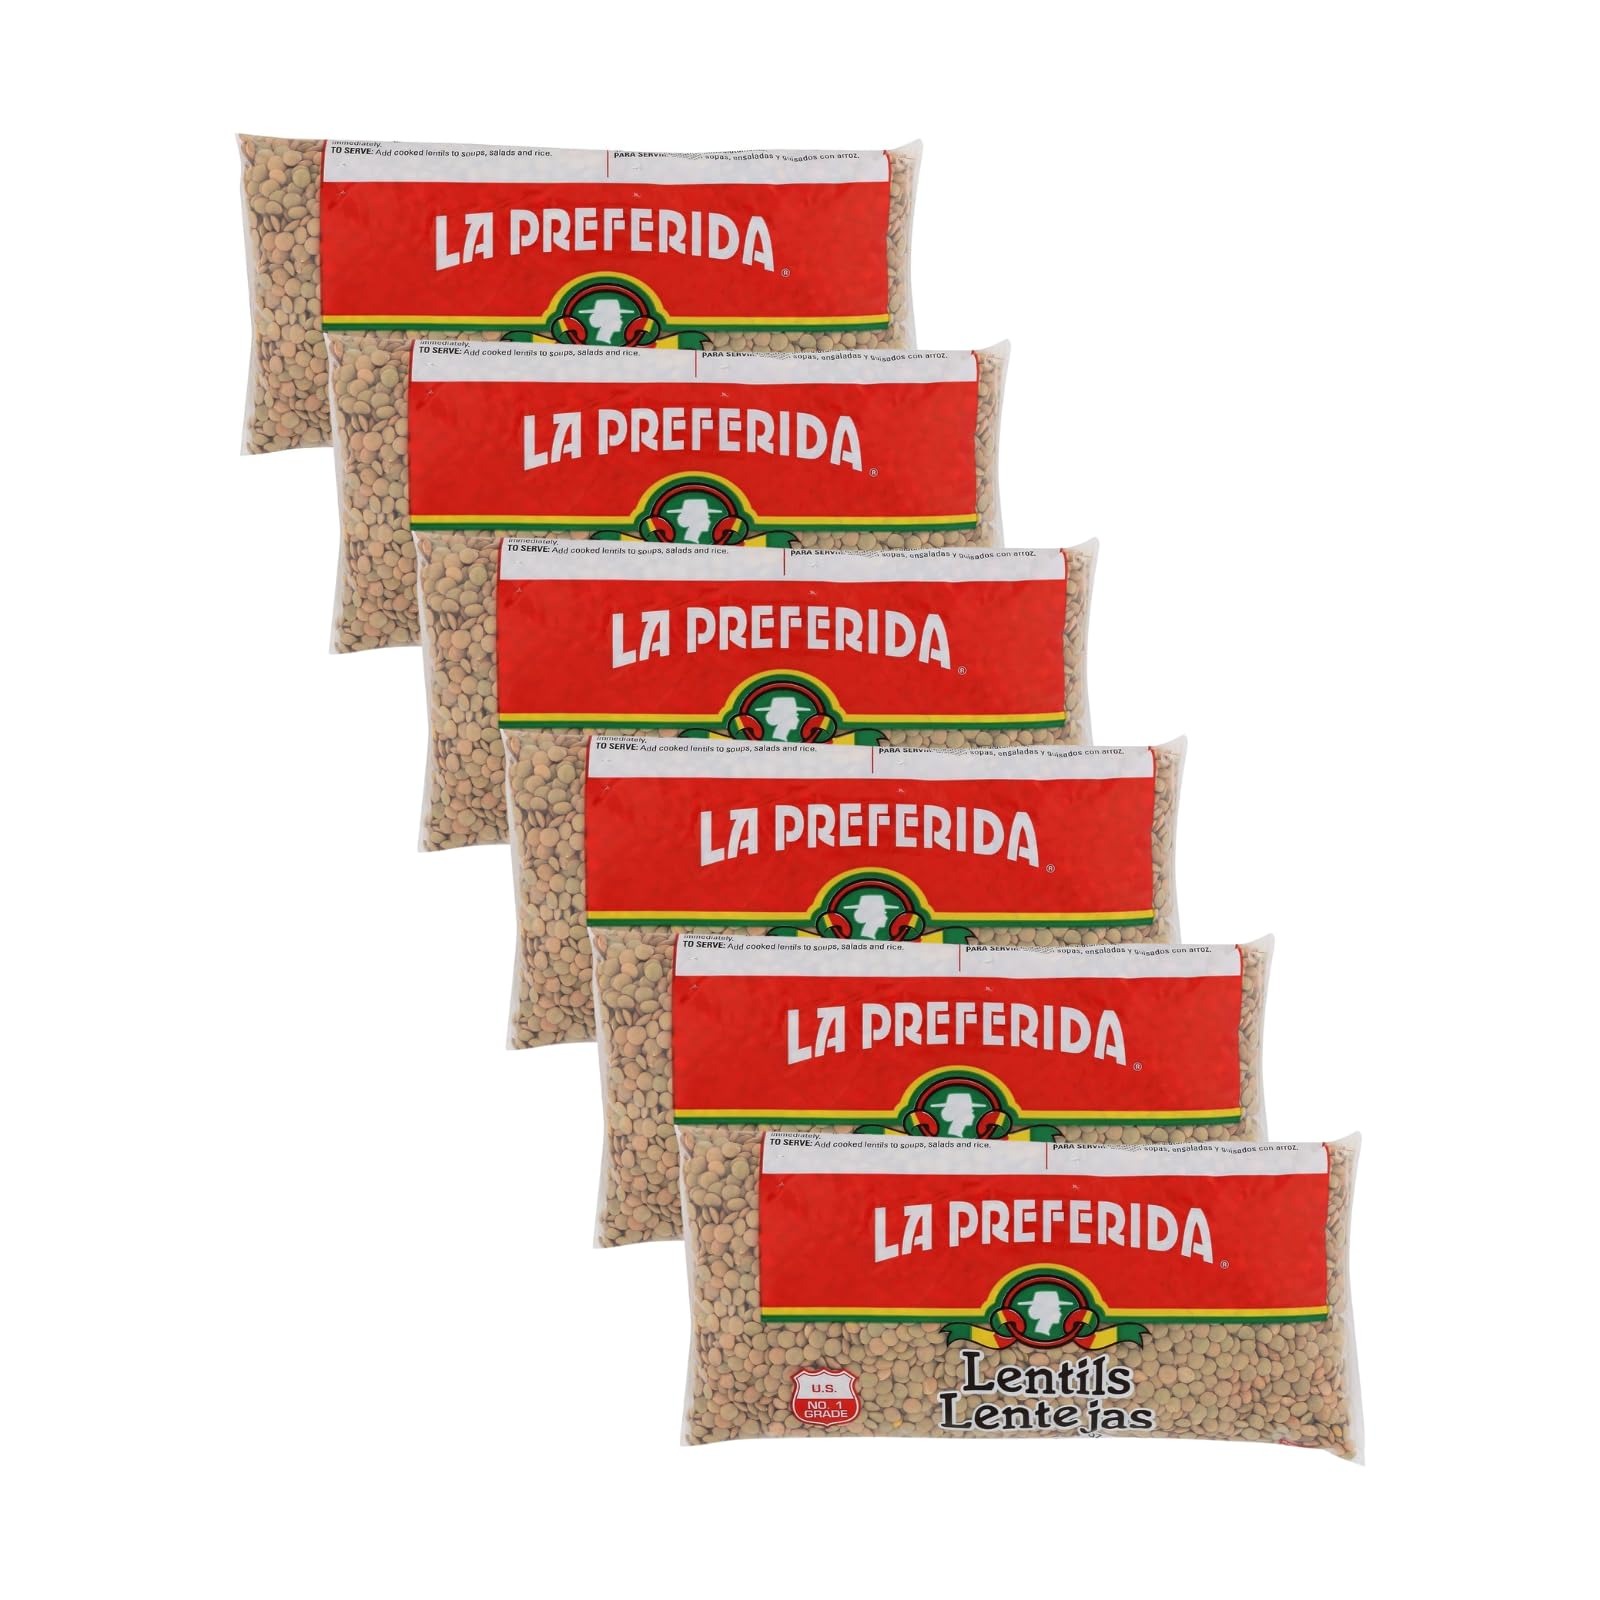
Item Name: La Preferida Mexican Foods, Dried Lentils | Lentejas Secas |
Value: 16.0
Unit: Ounce

Price: 1.52